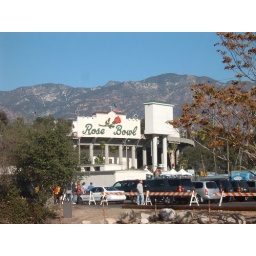
the rose bowl in pasadena